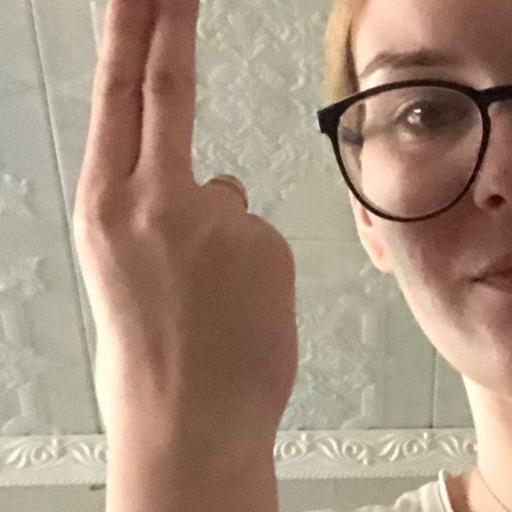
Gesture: two_up_inverted